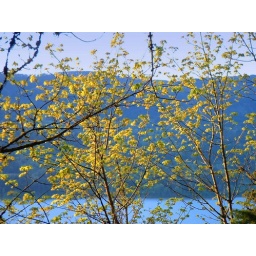
trees, river and the sky in Columbia River Gorge